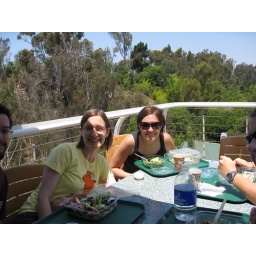
Lunch in the tree house